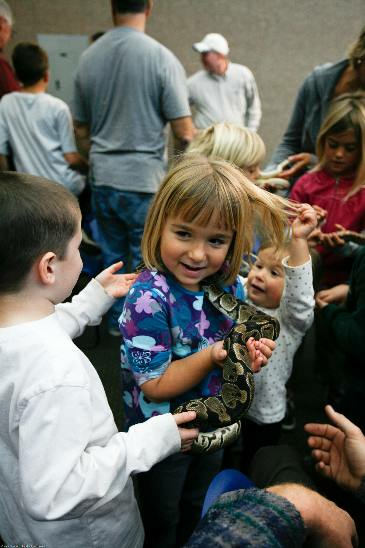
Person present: Yes